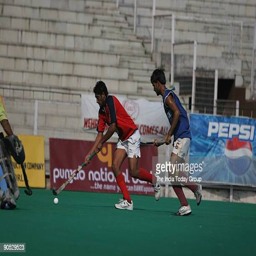
players in action during the 43rd tournament